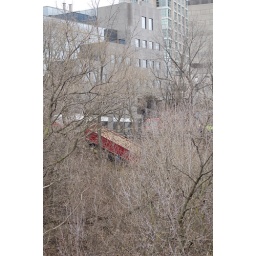
Truck on hill in forest area